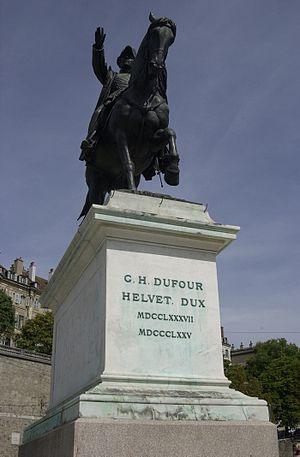
Statue du général Dufour